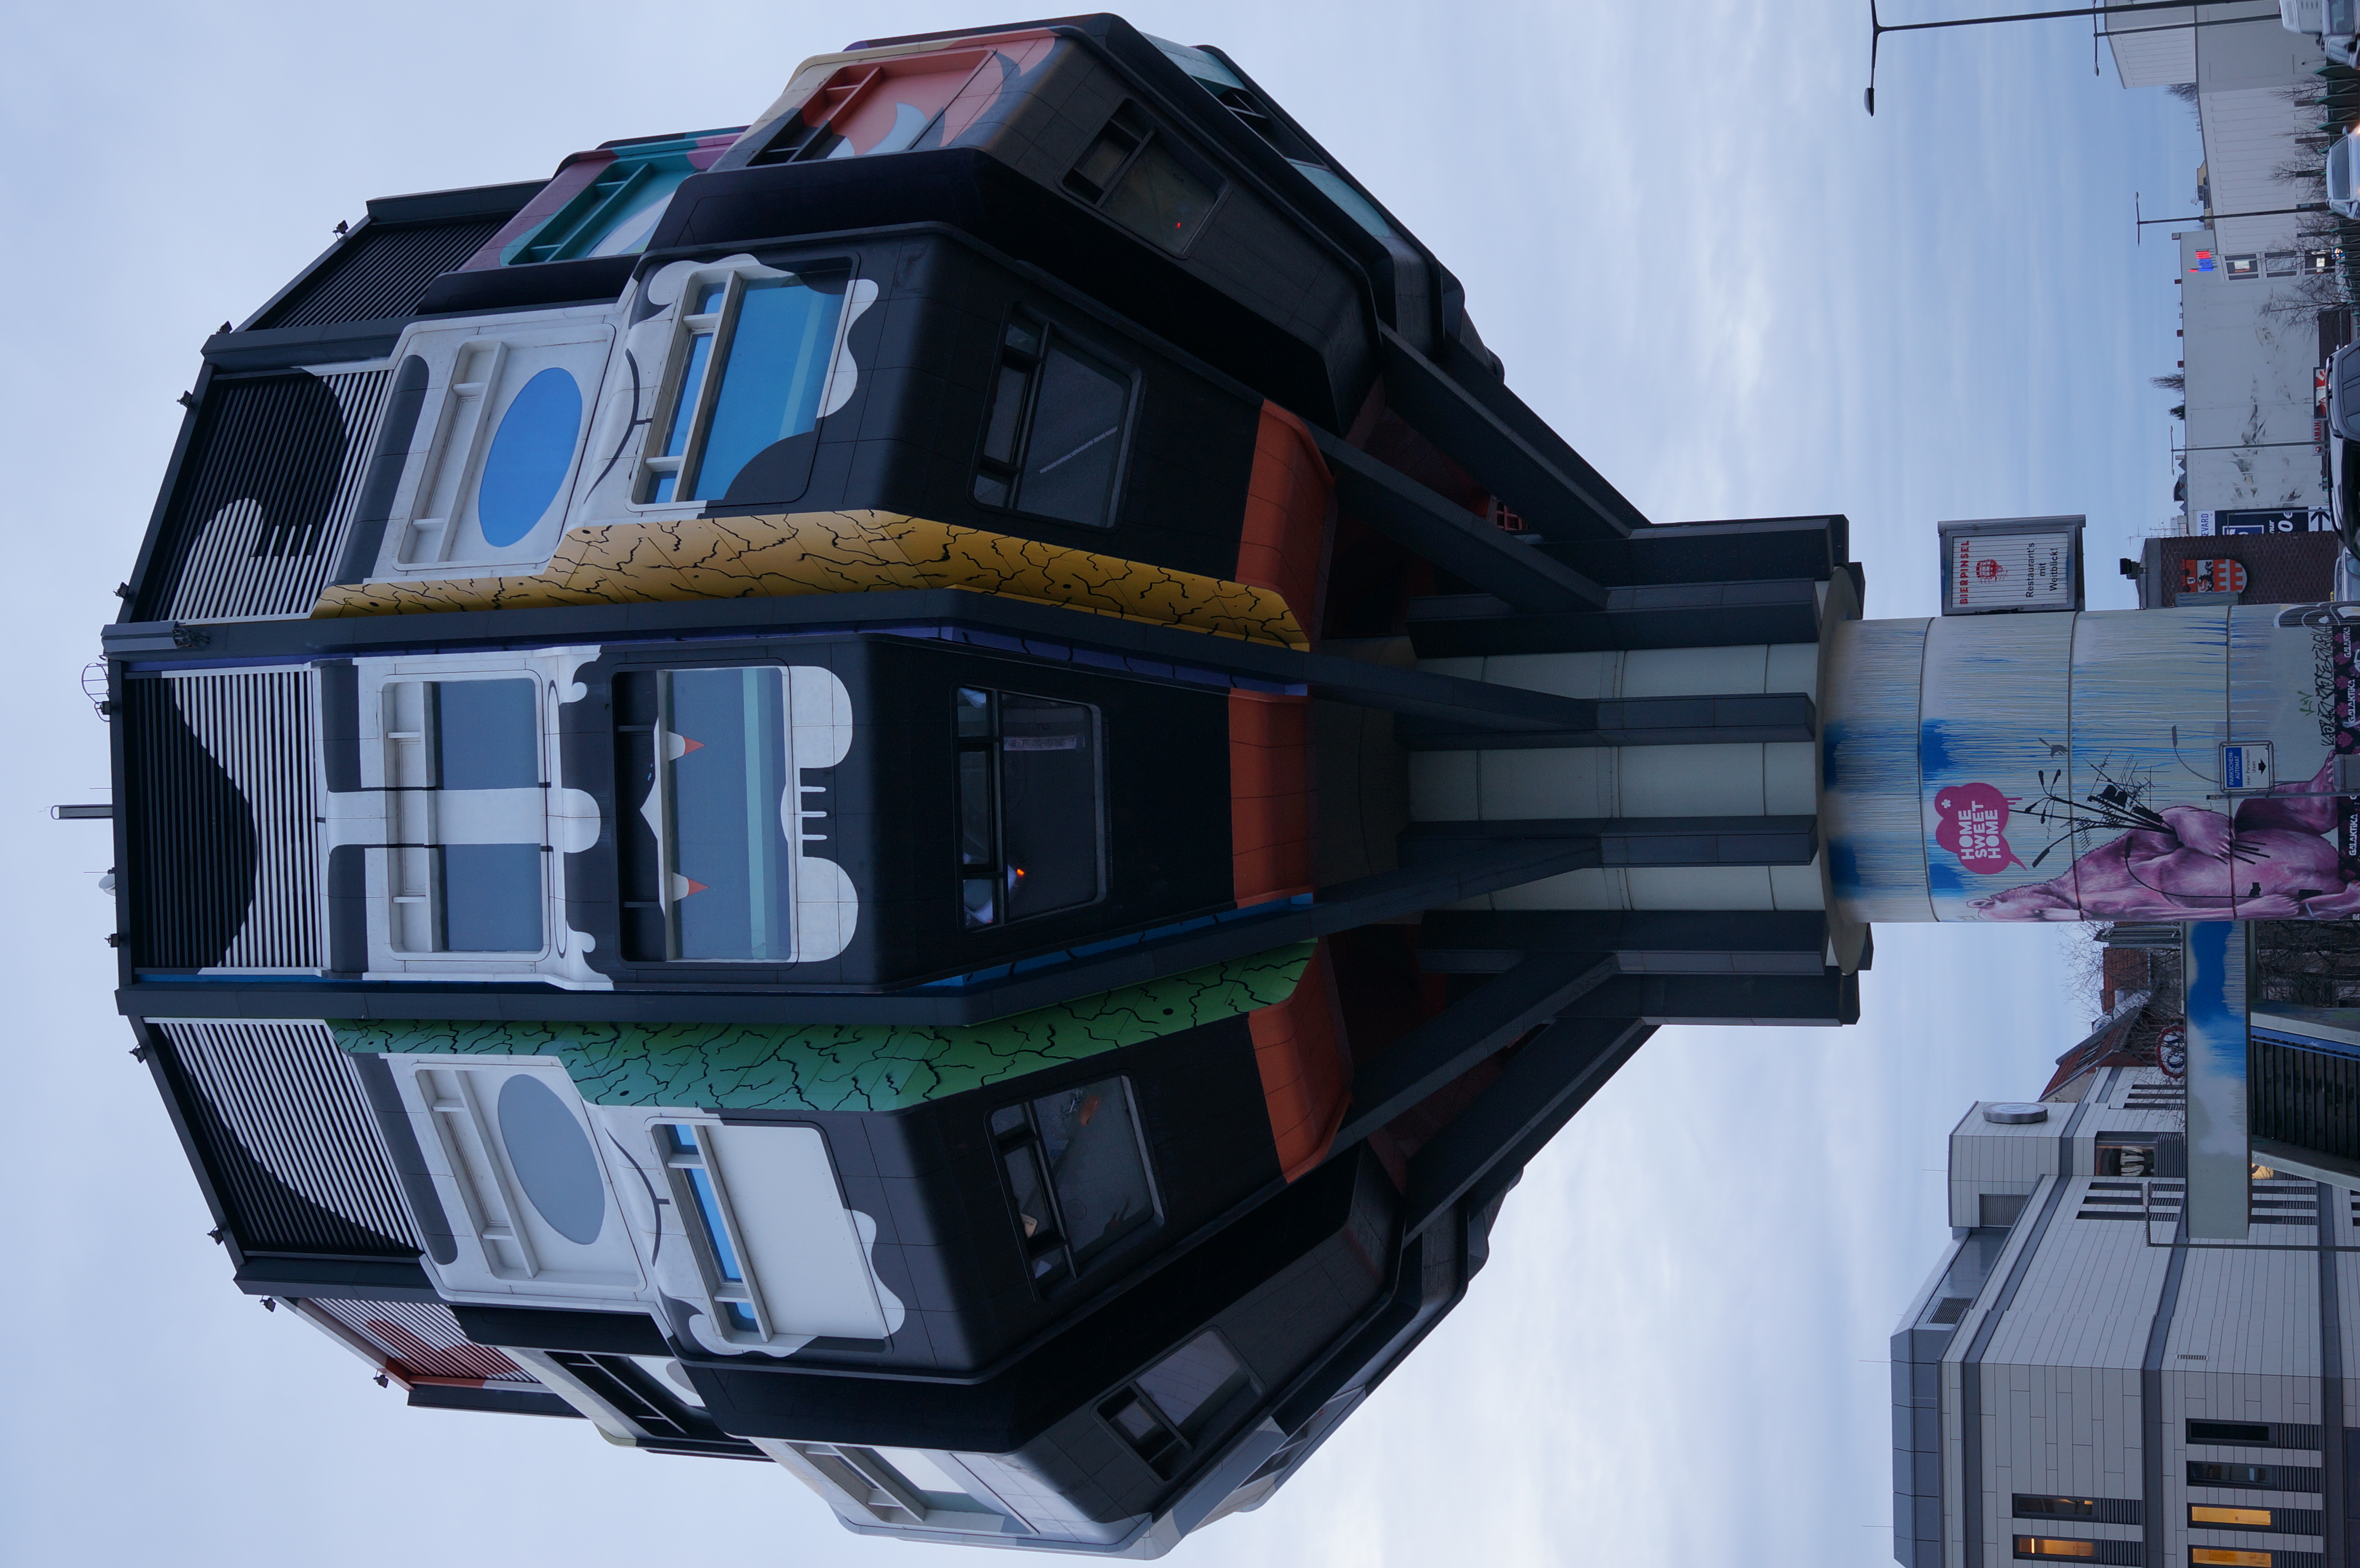
advertising, transport, vehicle, stadium, public transport, 2014, germany, deutschland, berlin, sony, sigma, monorail, nex, nex6, lenstagged, steffenzahn, 30mm, sigma30mm28exdn, sigma30mmf28, sigma30mmf28dn, sigma30mm, sport venue